Old Town, Toronto

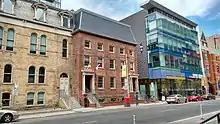
Opened in 1833, the First Toronto Post Office (centre) is a museum and a full-service Canada Post office. It is located next to George Brown College.

The area is filled with buildings predominantly two or three storeys tall. Along the main streets of Front, King Street East and Queen Street East are numerous first floor restaurants and stores with walk-up apartments on the upper floors. The area also has numerous older warehouses that have been converted to lofts or offices.